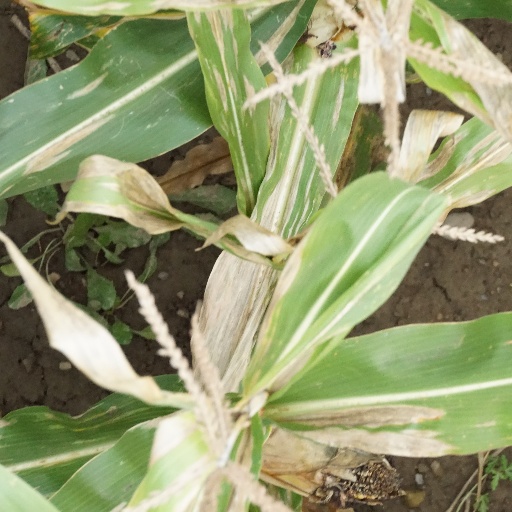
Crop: maize; corn